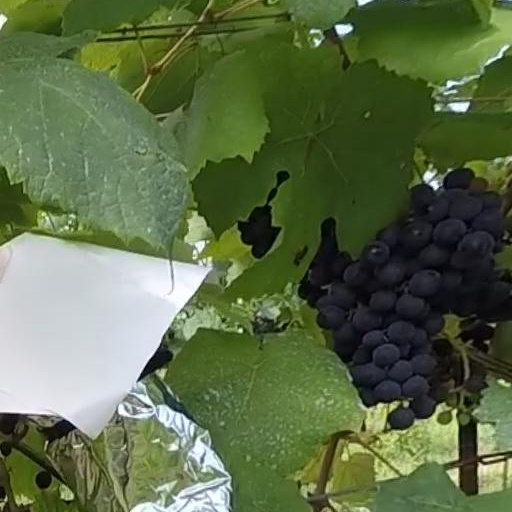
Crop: grape